Eilot

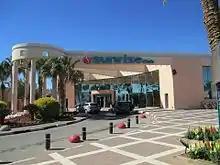
Sunrise Club Hotel in Eilot

Eilot is the southernmost kibbutz in Israel. It is located in the Aravah Valley, near the border with Jordan. Eilot is less than a kilometer north of Eilat, and just over 3 kilometers north of the Red Sea. It falls under the jurisdiction of Hevel Eilot Regional Council. In it had a population of .